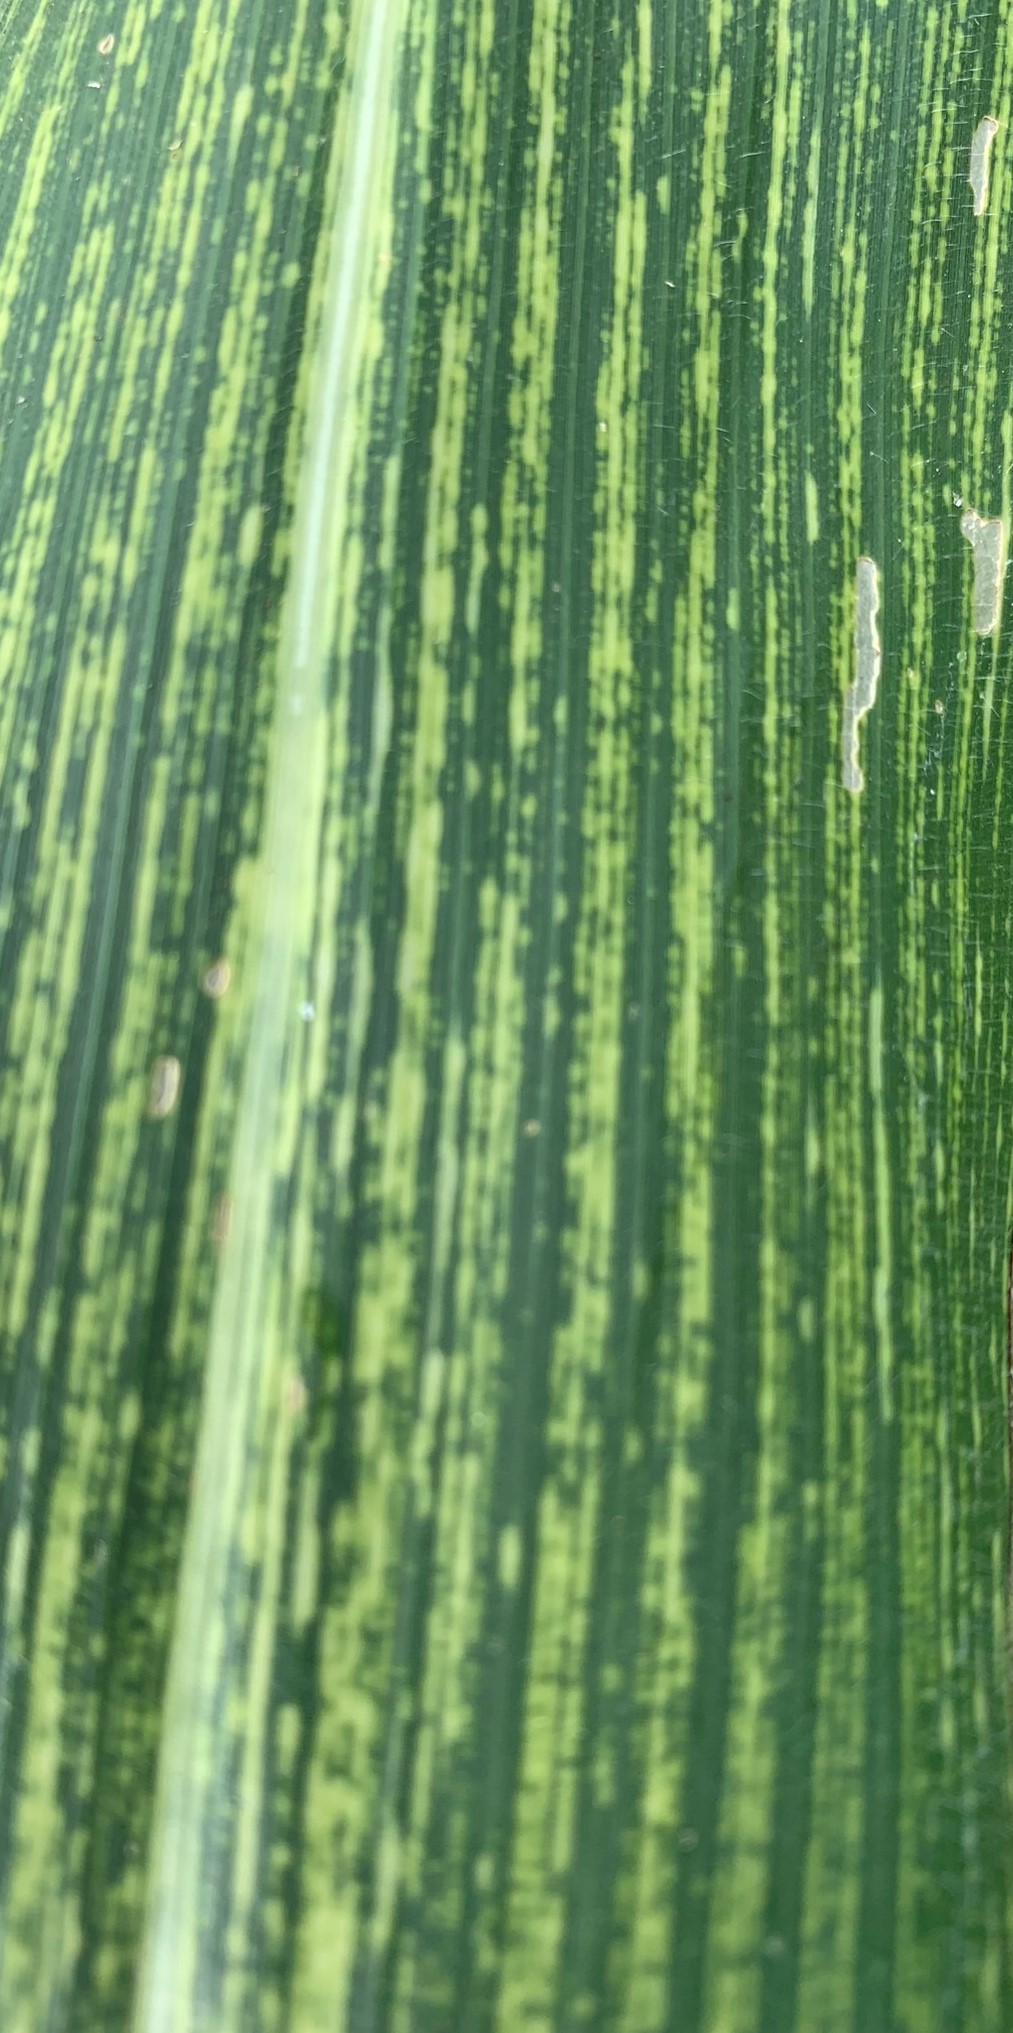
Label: MSV